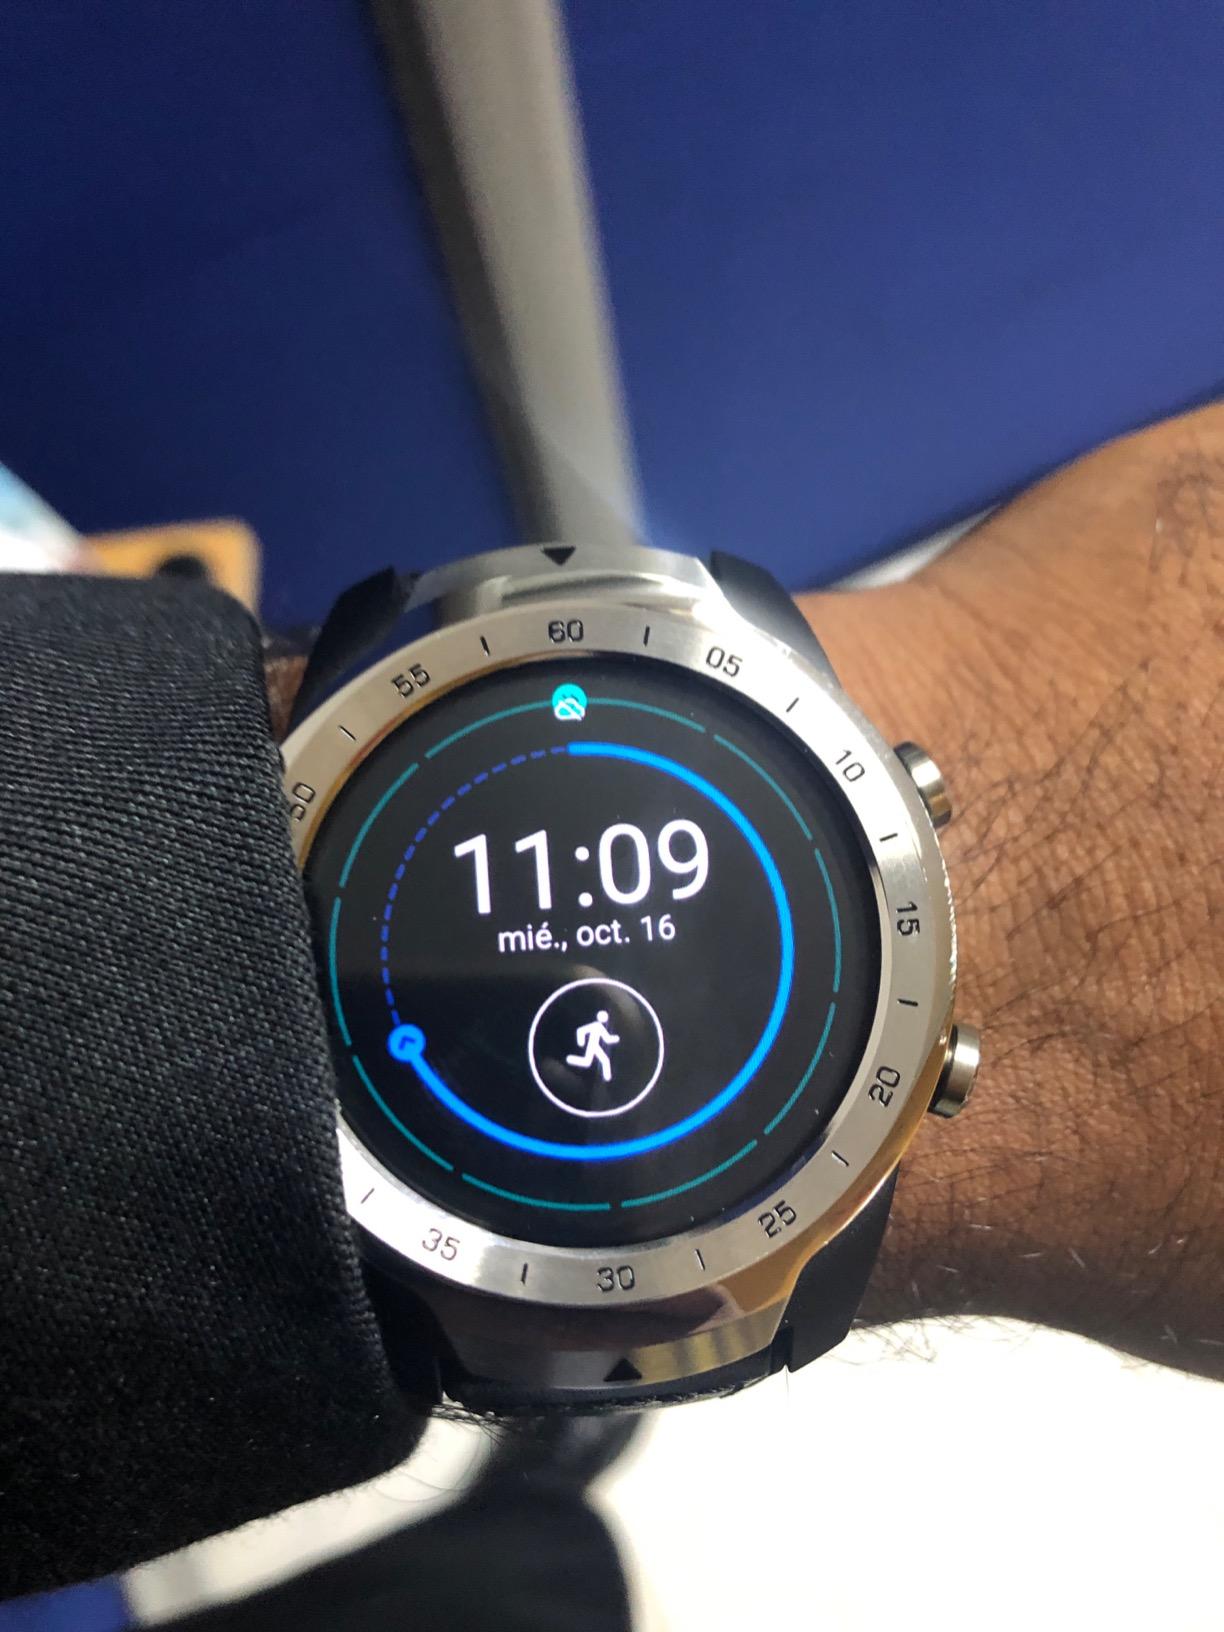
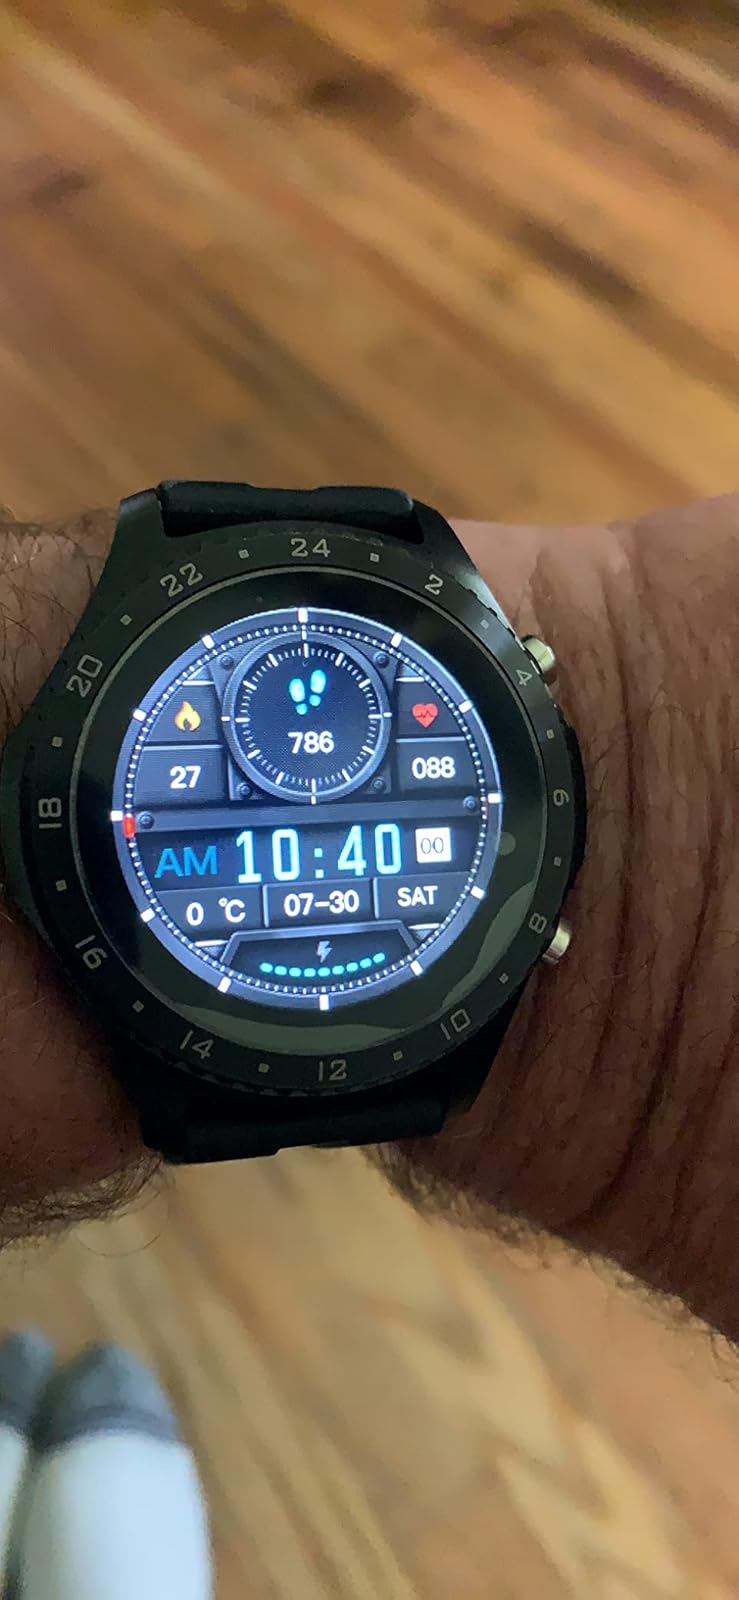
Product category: smartwatch
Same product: no